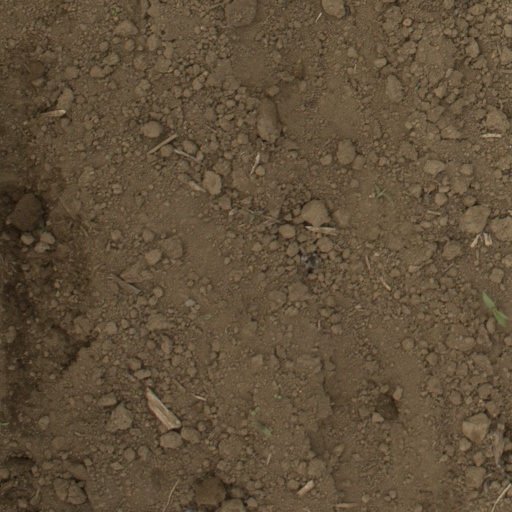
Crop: Jerusalem artichoke